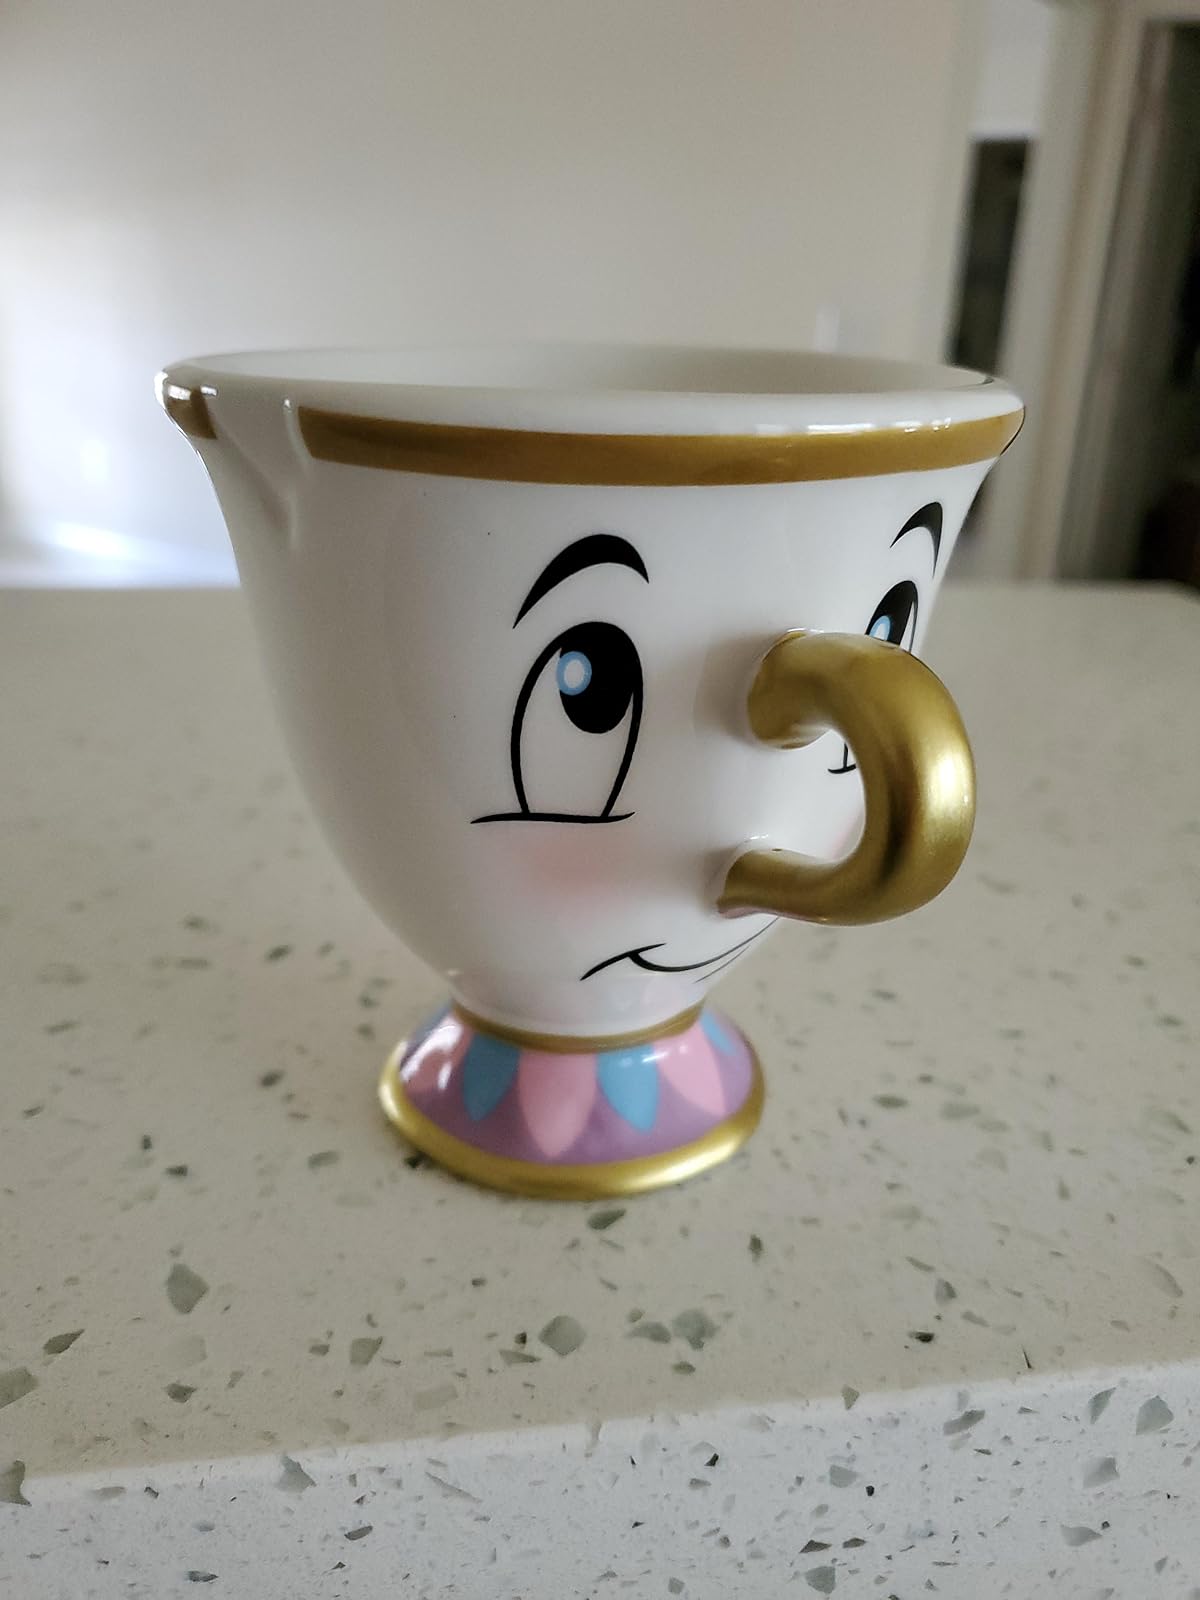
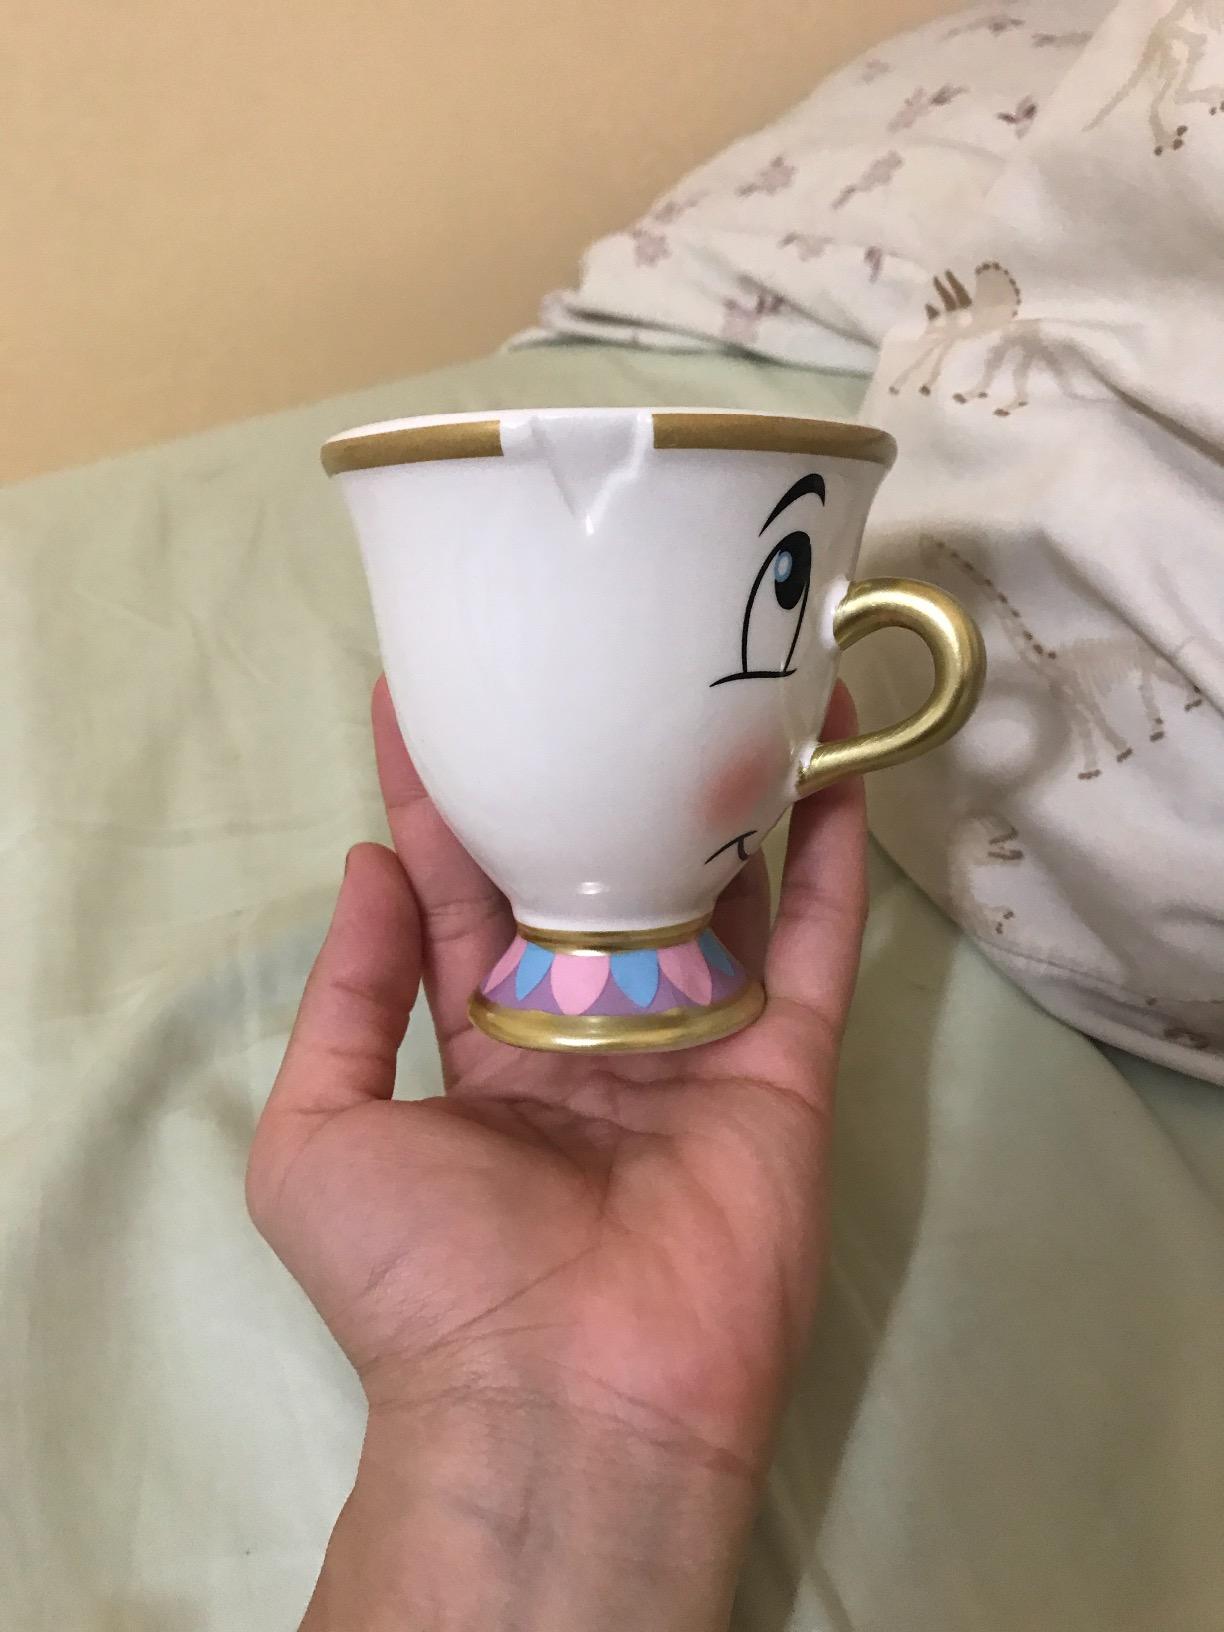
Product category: items_mug
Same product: yes